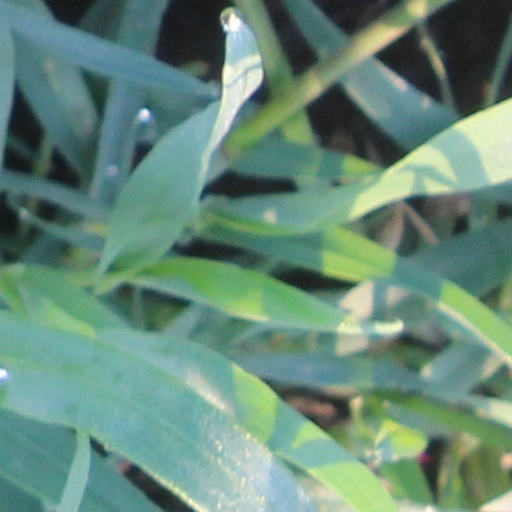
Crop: wheat